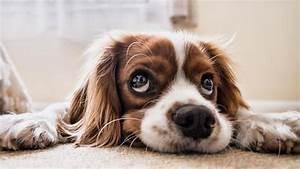
dog